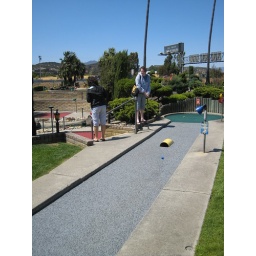
I totally hit my ball right in the little yellow thing.